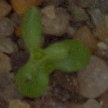
Label: scentless_mayweed